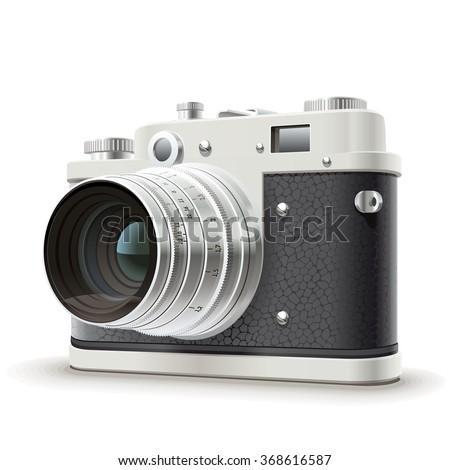
illustration of a vintage film camera of the last century with a good lens and manual exposure , shutter speed and focal length